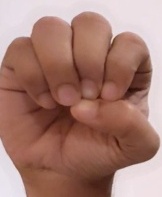
ASL sign: E